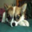
Label: dog